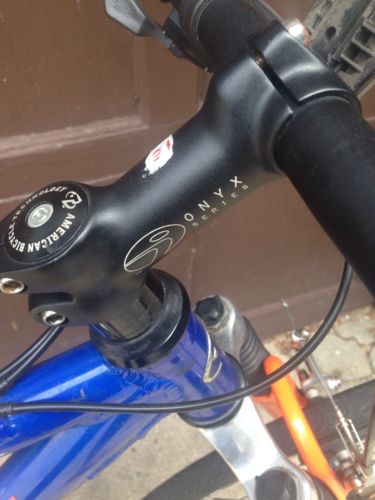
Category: bicycle